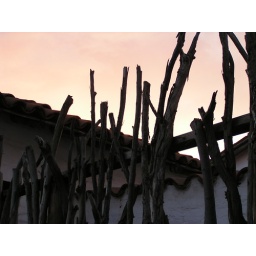
Rough fence against the sky